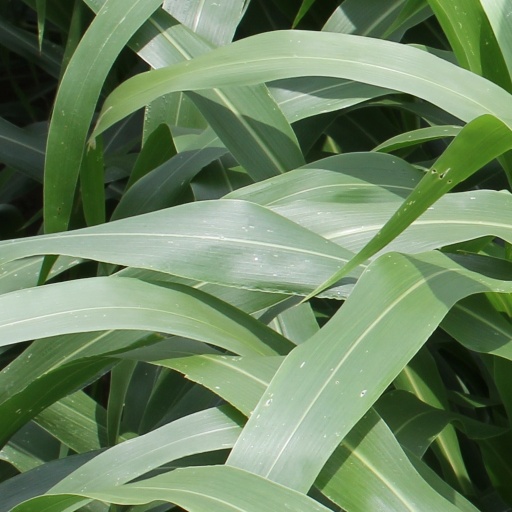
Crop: sorghum